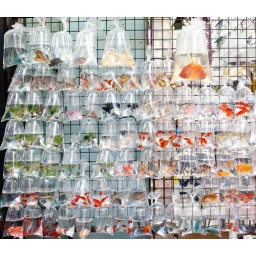
There is an area in Hong Kong where they sell nothing but fish in plastic bags...